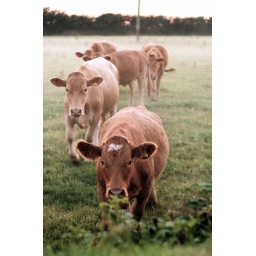
In the field behind my aunt's house in St Mabyn, Cornwall